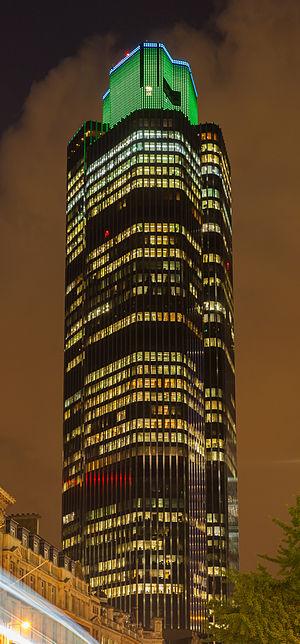
Le gratte-ciel Tower 42 est le troisième bâtiment le plus élevé de la Cité de Londres et le 7ᵉ plus élevé de la ville de Londres.